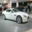
Label: automobile